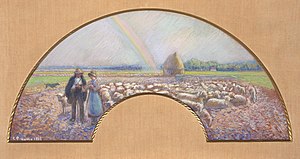
Vifte
Vifte dekoreret af Camille Pissarro.
Vifter har deres oprindelse i Orienten.